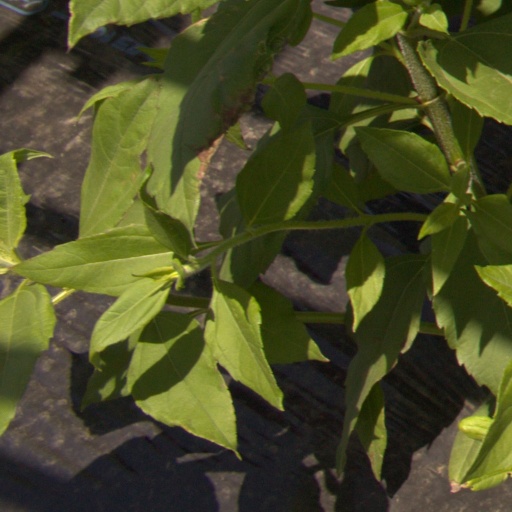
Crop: Jerusalem artichoke